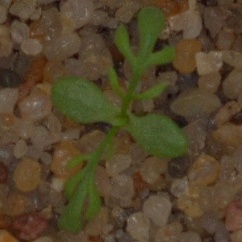
Label: scentless_mayweed